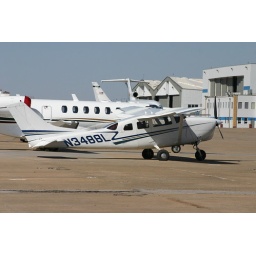
A Cessna Airplane that is fully loaded in the back seats and sitting pretty low to the ground.